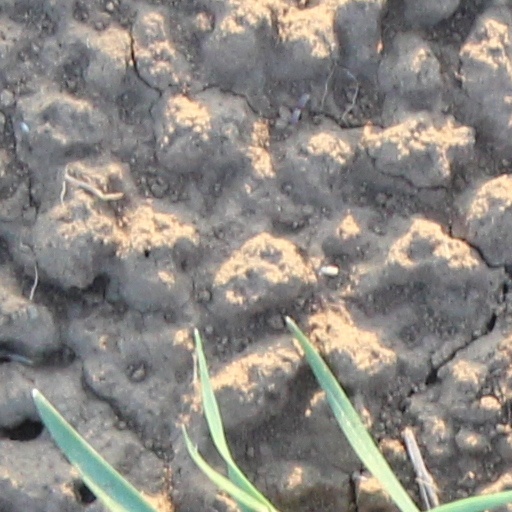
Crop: wheat